John S. Fine

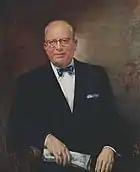
Portrait of Fine.

He served as secretary of the Republican County Committee from 1920 to 1922 and as chairman of the Luzerne County Republican Committee from 1922 to 1923. On January 3, 1927, Governor Gifford Pinchot appointed Fine to fill a vacancy in the Court of Common Pleas of Luzerne County. He was elected to a regular ten-year term in November of that year and was re-elected to another term in 1939. He served as a delegate to the 1936 Republican National Convention. In 1939, he married Helene Pennebecker Morgan and he remained married to her until her death in 1951; the couple had two sons.